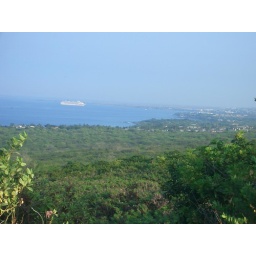
see the cruise ship in the distance, right outside our hotel balcony too